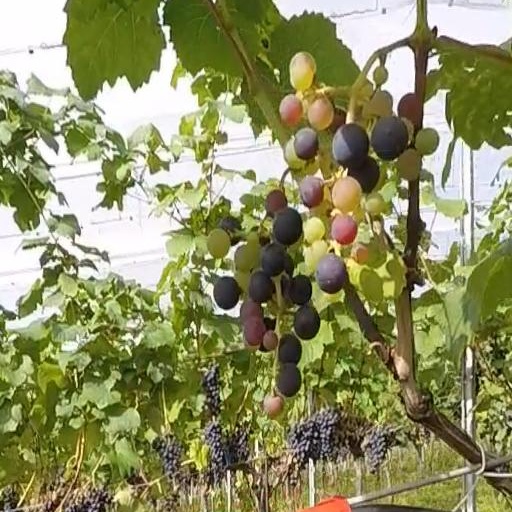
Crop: grape